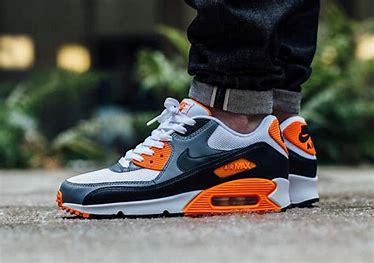
Brand: Nike
Model: Air Max 90 Essential